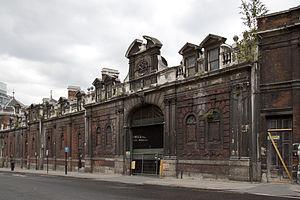
Oliver Twist, de son titre complet en anglais : Oliver Twist, or The Parish Boy's Progress, l'un des romans les plus universellement connus de Charles Dickens, a été publié en trente-deux feuilletons mensuels dans la revue Bentley's Miscellany, entre février 1837 et avril 1839, juin et octobre 1837 exceptés.